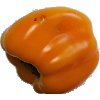
Label: yellow_pepper